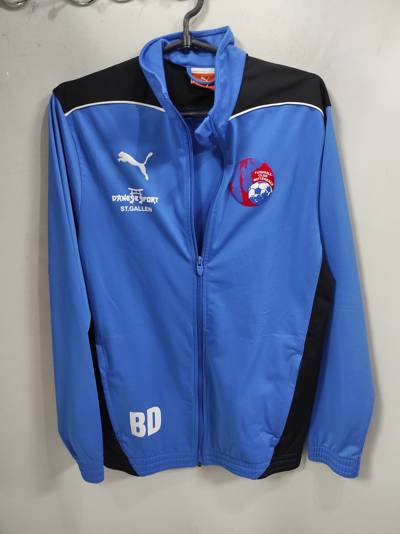
Waste category: clothes